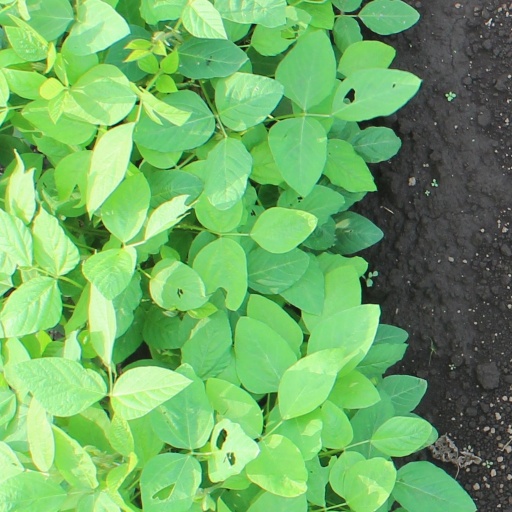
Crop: soybean